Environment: real
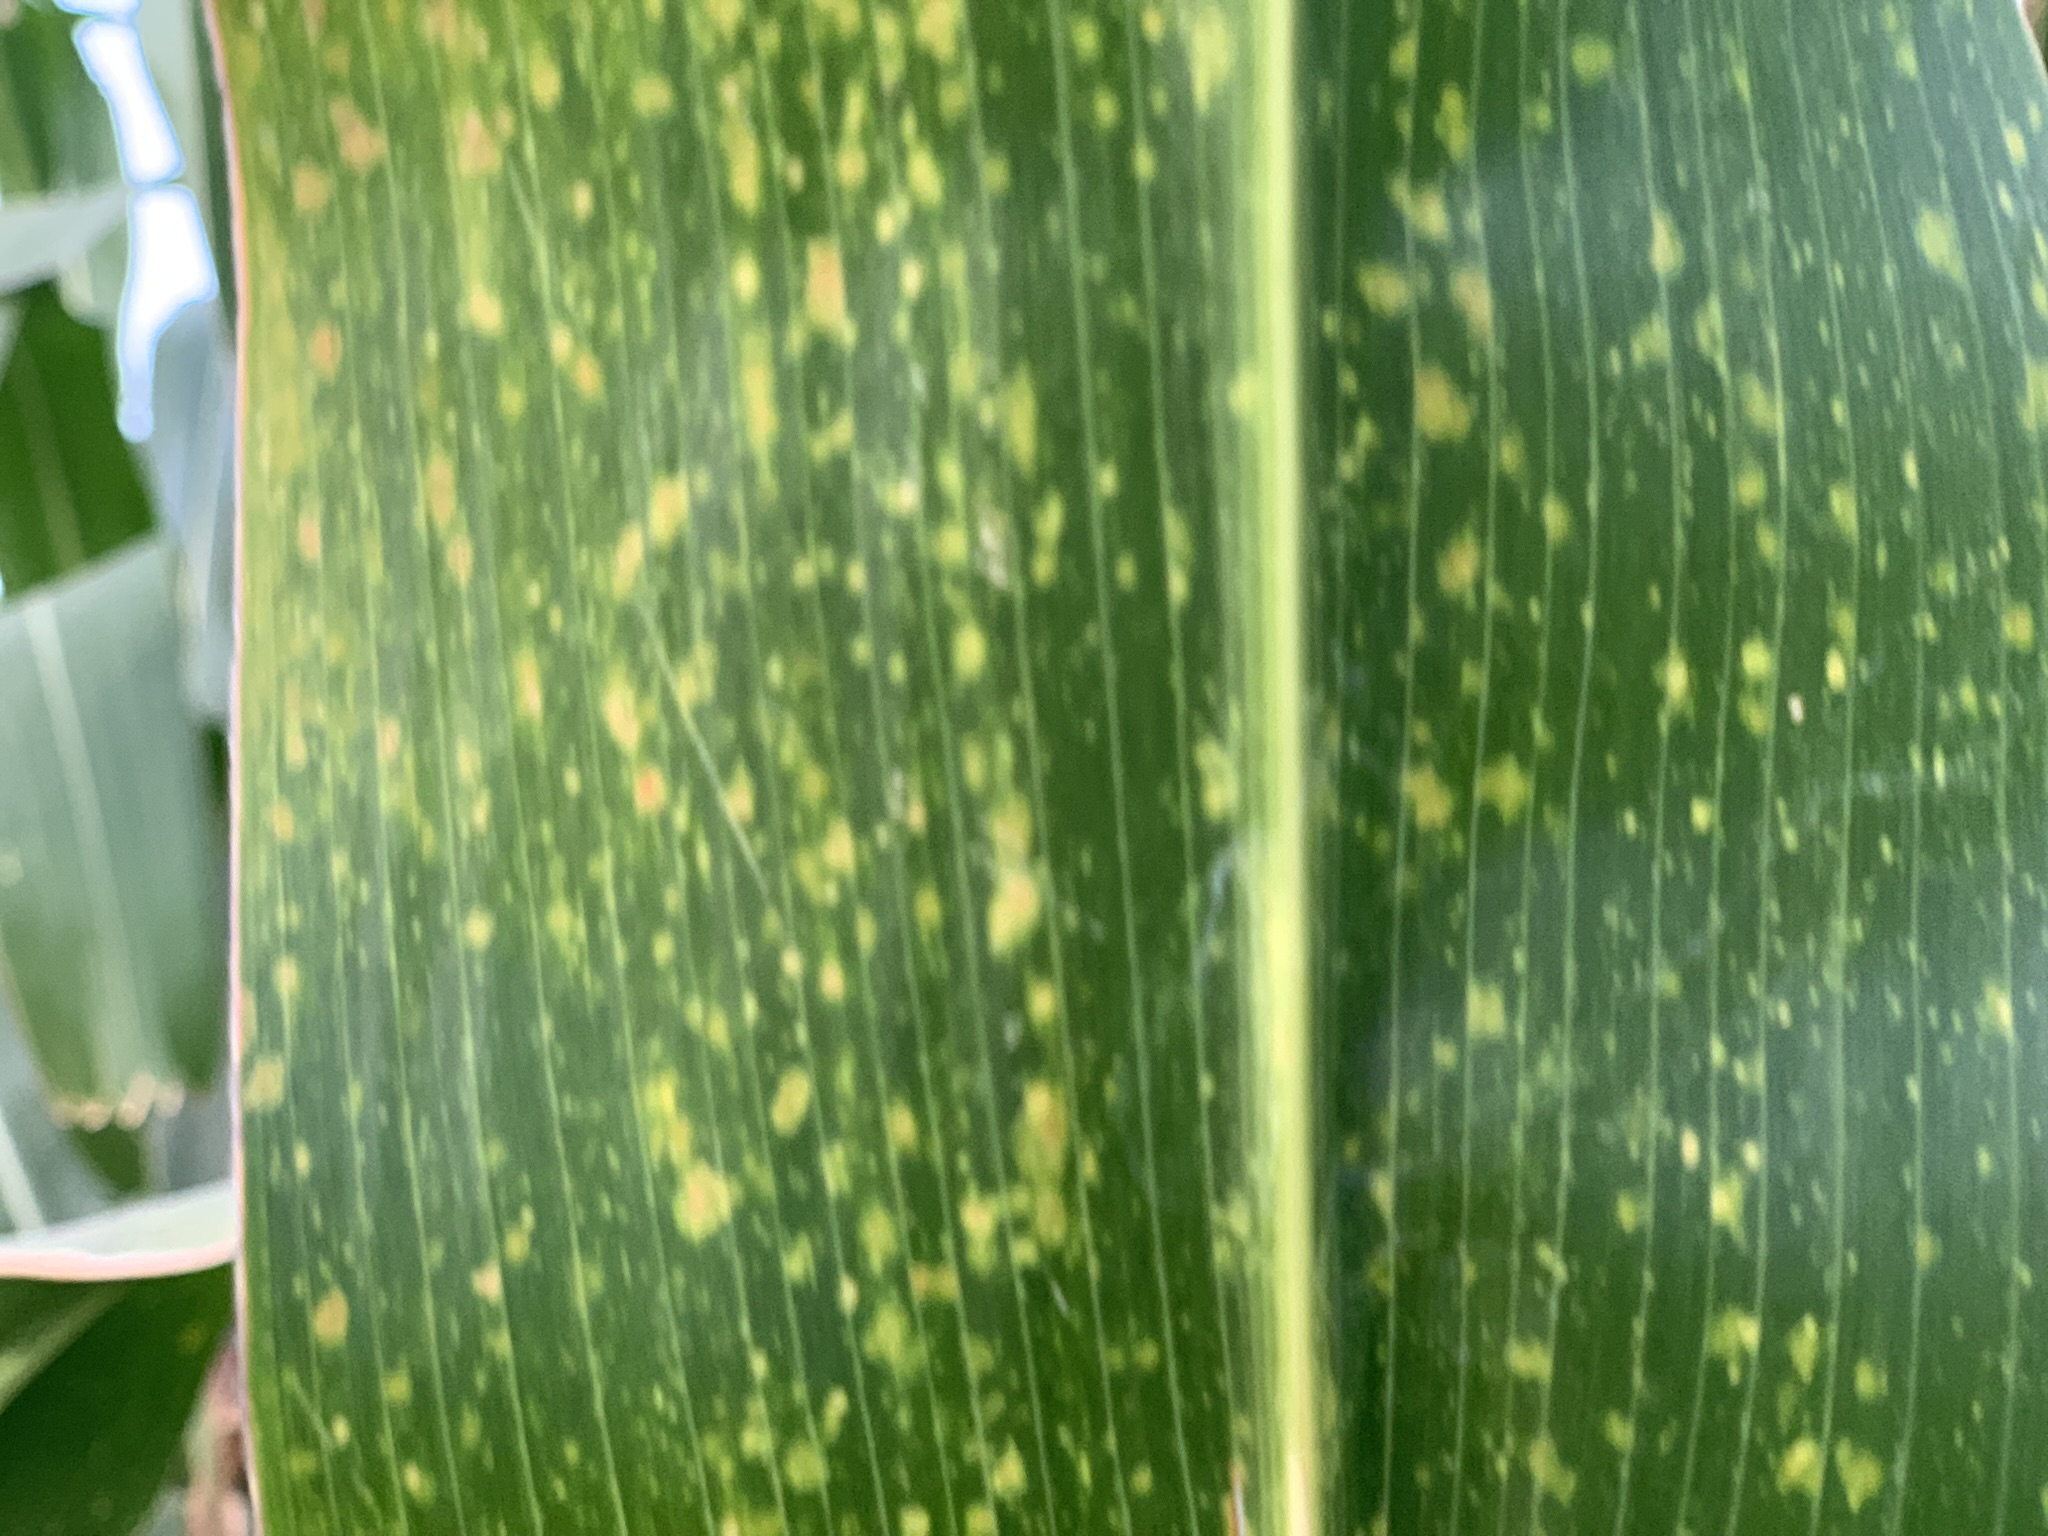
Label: lethal_necrosis